Burtis–Kimball House Hotel/Burtis Opera House

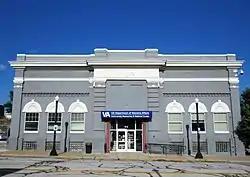
The former Burtis Opera House building as it was reconstructed.

The Burtis Opera House was opened in Davenport in 1867 at 415 Perry Street. The theater could hold an audience of 1,600 and it was a widely used facility. Mark Twain spoke to a sold-out house on his "The American Vandal Abroad" tour in 1869. In March 1874 Susan B. Anthony lectured on the woman's right to vote. Al Jolson performed on the stage years after he worked as a singing waiter at Brick Munro's Pavilion in Bucktown. The Quad City Symphony Orchestra played its first concert as the Tri-City Symphony in the Burtis on March 29, 1916.